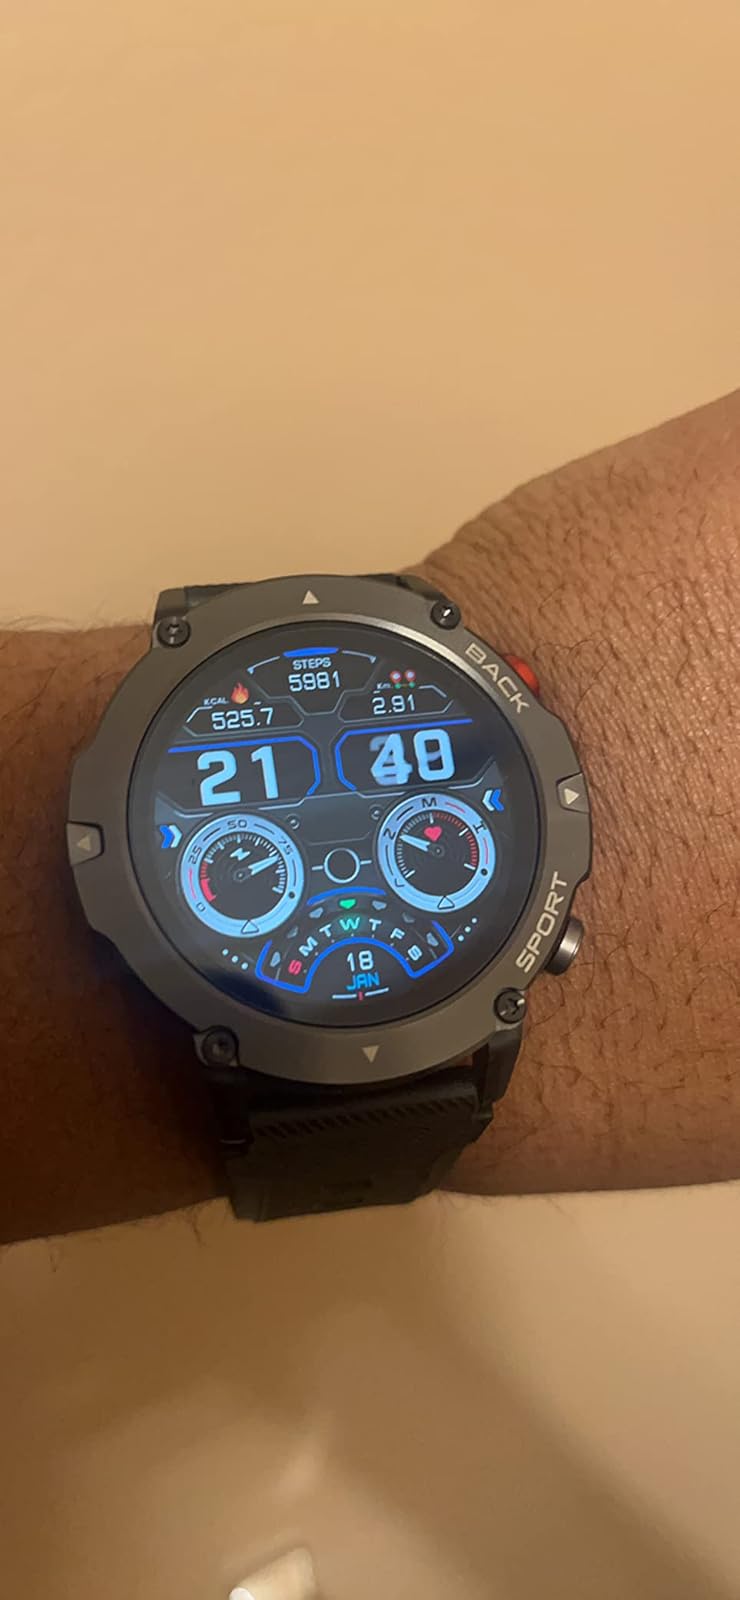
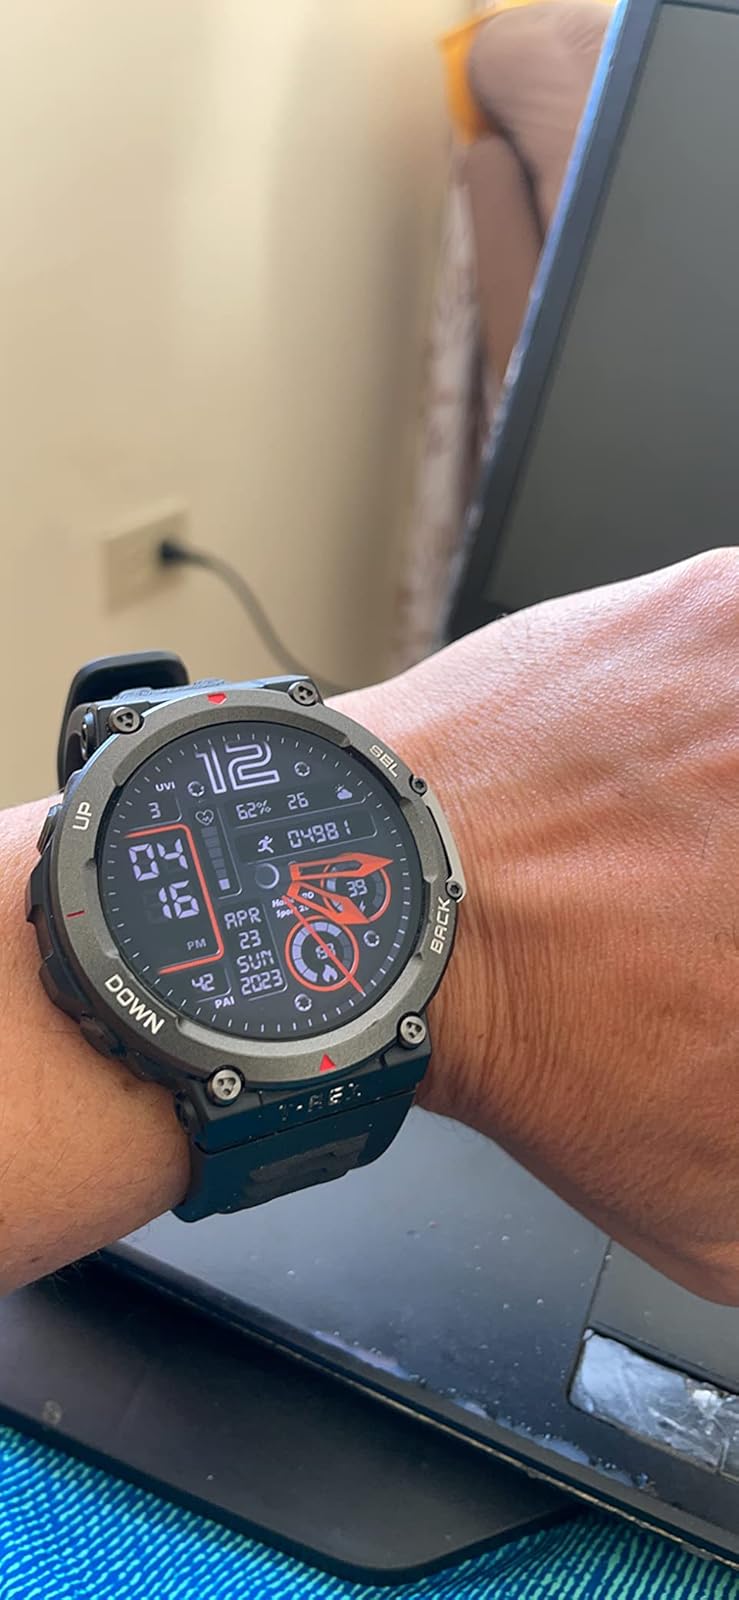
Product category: smartwatch
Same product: no